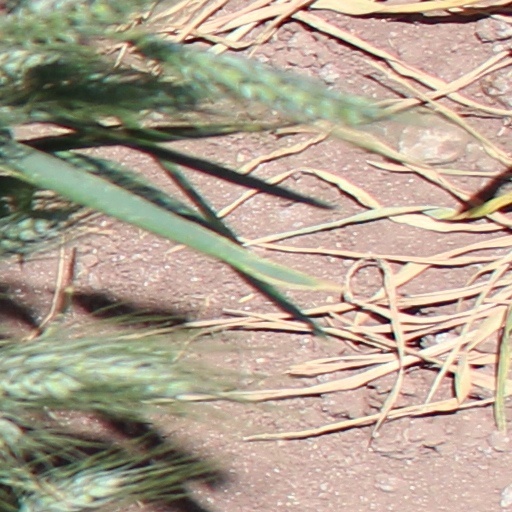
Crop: wheat